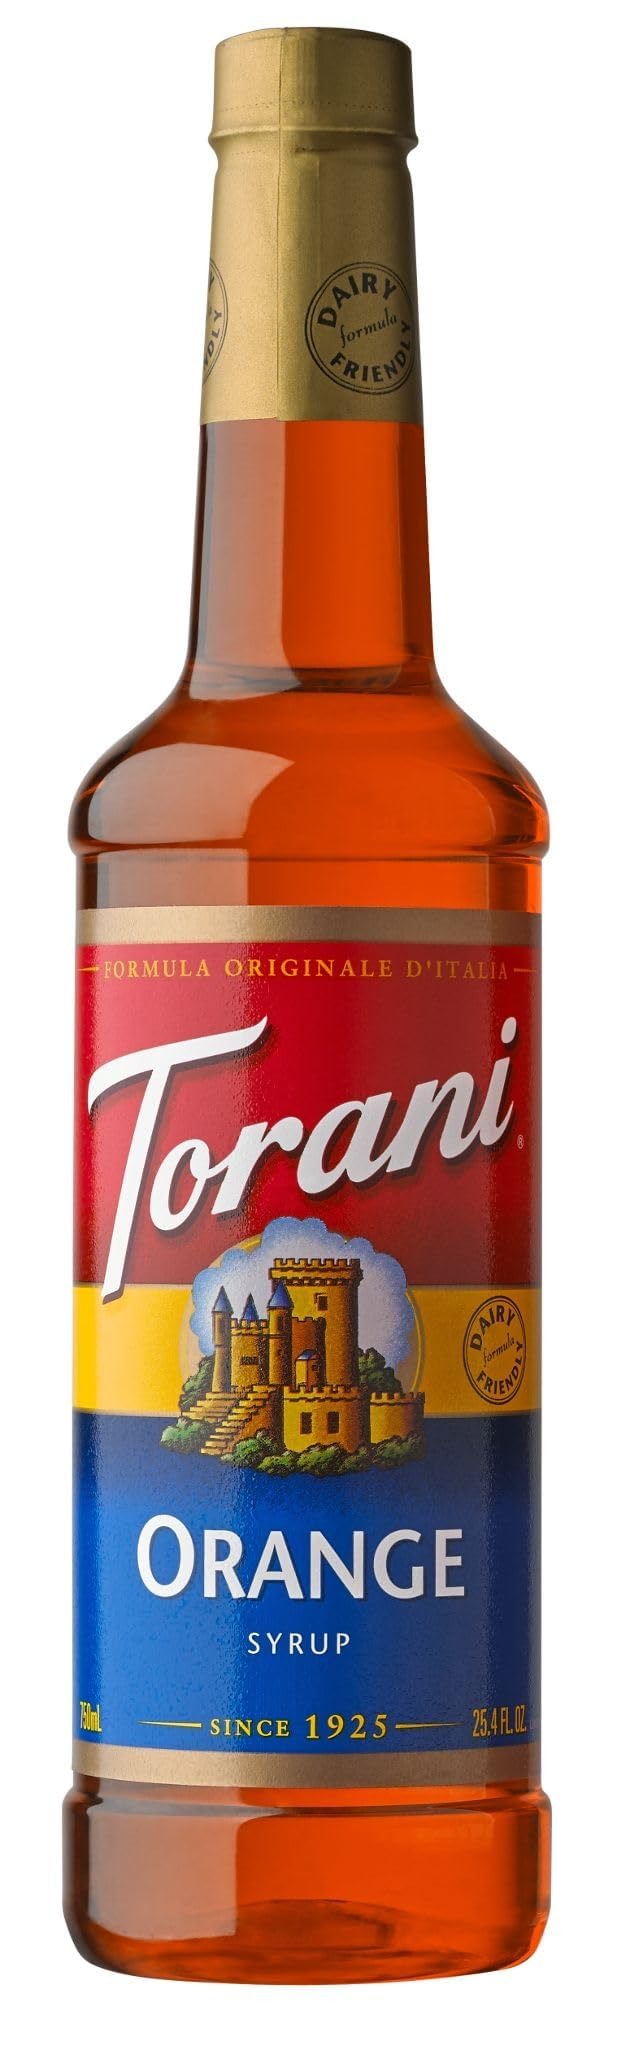
Item Name: Torani ORANGE PET 750 ML
Bullet Point 1: Our Valencia Orange Syrup adds a juicy, fragrant twist to all your favorite drinks, including creamsicles and milkshakes since it’s non-acidic and dairy-friendly.
Bullet Point 2: VERSATILE TORANI SYRUPS: Torani Syrup, made with pure cane sugar and natural flavors, elevates all your icy refreshments, including cocktails and mocktails.
Bullet Point 3: CONVENIENT & MESS-FREE: The large 750 ml Torani Orange Syrup bottle, made of BPA-free plastic, comes with a high-quality pump for perfect portion control and effortless sweetening.
Bullet Point 4: GOLD-STANDARD FLAVORING: After studying global trends, the Torani flavor experts use a gold-standard process to capture the essence of the flavors you crave most.
Bullet Point 5: FLAVOR FOR ALL, OPPORTUNITY FOR ALL: Whether crafting beverages at home or in a café, Torani is your partner in creating delicious moments and opening doors to creativity for everyone.
Product Description: Torani Orange Syrup will delight your senses with its authentic citrus taste. Craft a fun and vibrant Italian soda, iced tea, or mocktail, but don’t stop there! Our non-acidic, dairy-friendly syrup won’t curdle milk so let your creativity flow with creamsicles and milkshakes. <br><br> Torani drink syrups liven up an iced latte, add pizzazz to a soda, or put more oomph in iced tea. There’s no wrong way to go about it. We have flavors for every moment, so you can flavor your way, no matter where life takes you. <br><br> Each bottle also promises our dedication to help all the people, partners, and communities we touch thrive. We believe that everything starts with people and that businesses can, and should, create more opportunities for people.
Value: 25.4
Unit: Fl Oz

Price: 14.99